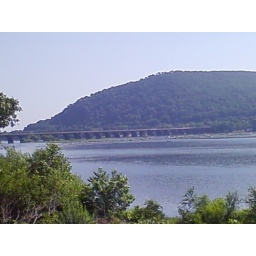
oldest stone rail road bridge in world